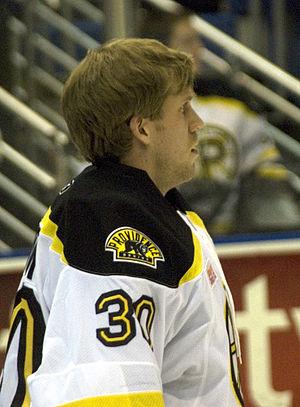
Matt Dalton est un joueur professionnel canadien de hockey sur glace naturalisé sud-coréen. Il évolue au poste de gardien de but.